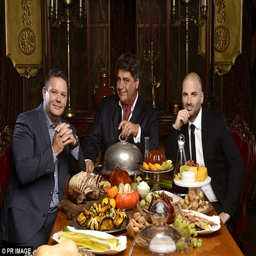
a dish best served cold !